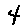
Label: 4